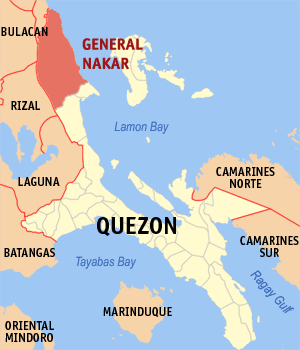
General Nakar est une municipalité de la province de Quezon, aux Philippines.